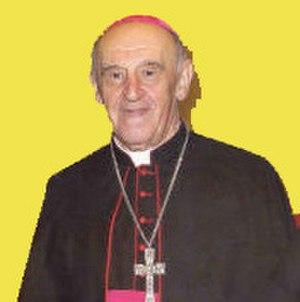
Joseph Mercieca, de son nom en maltais Ġużeppi Mercieca, né le 11 novembre 1928 à Rabat, sur l'île de Gozo et mort le 21 mars 2016, est un évêque catholique maltais, archevêque émérite de La Valette depuis 2006.